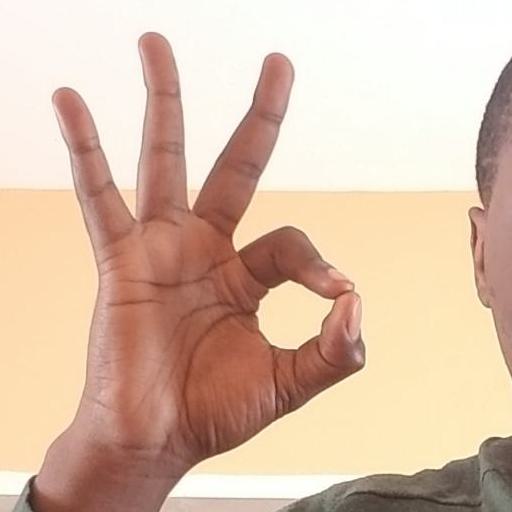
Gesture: ok